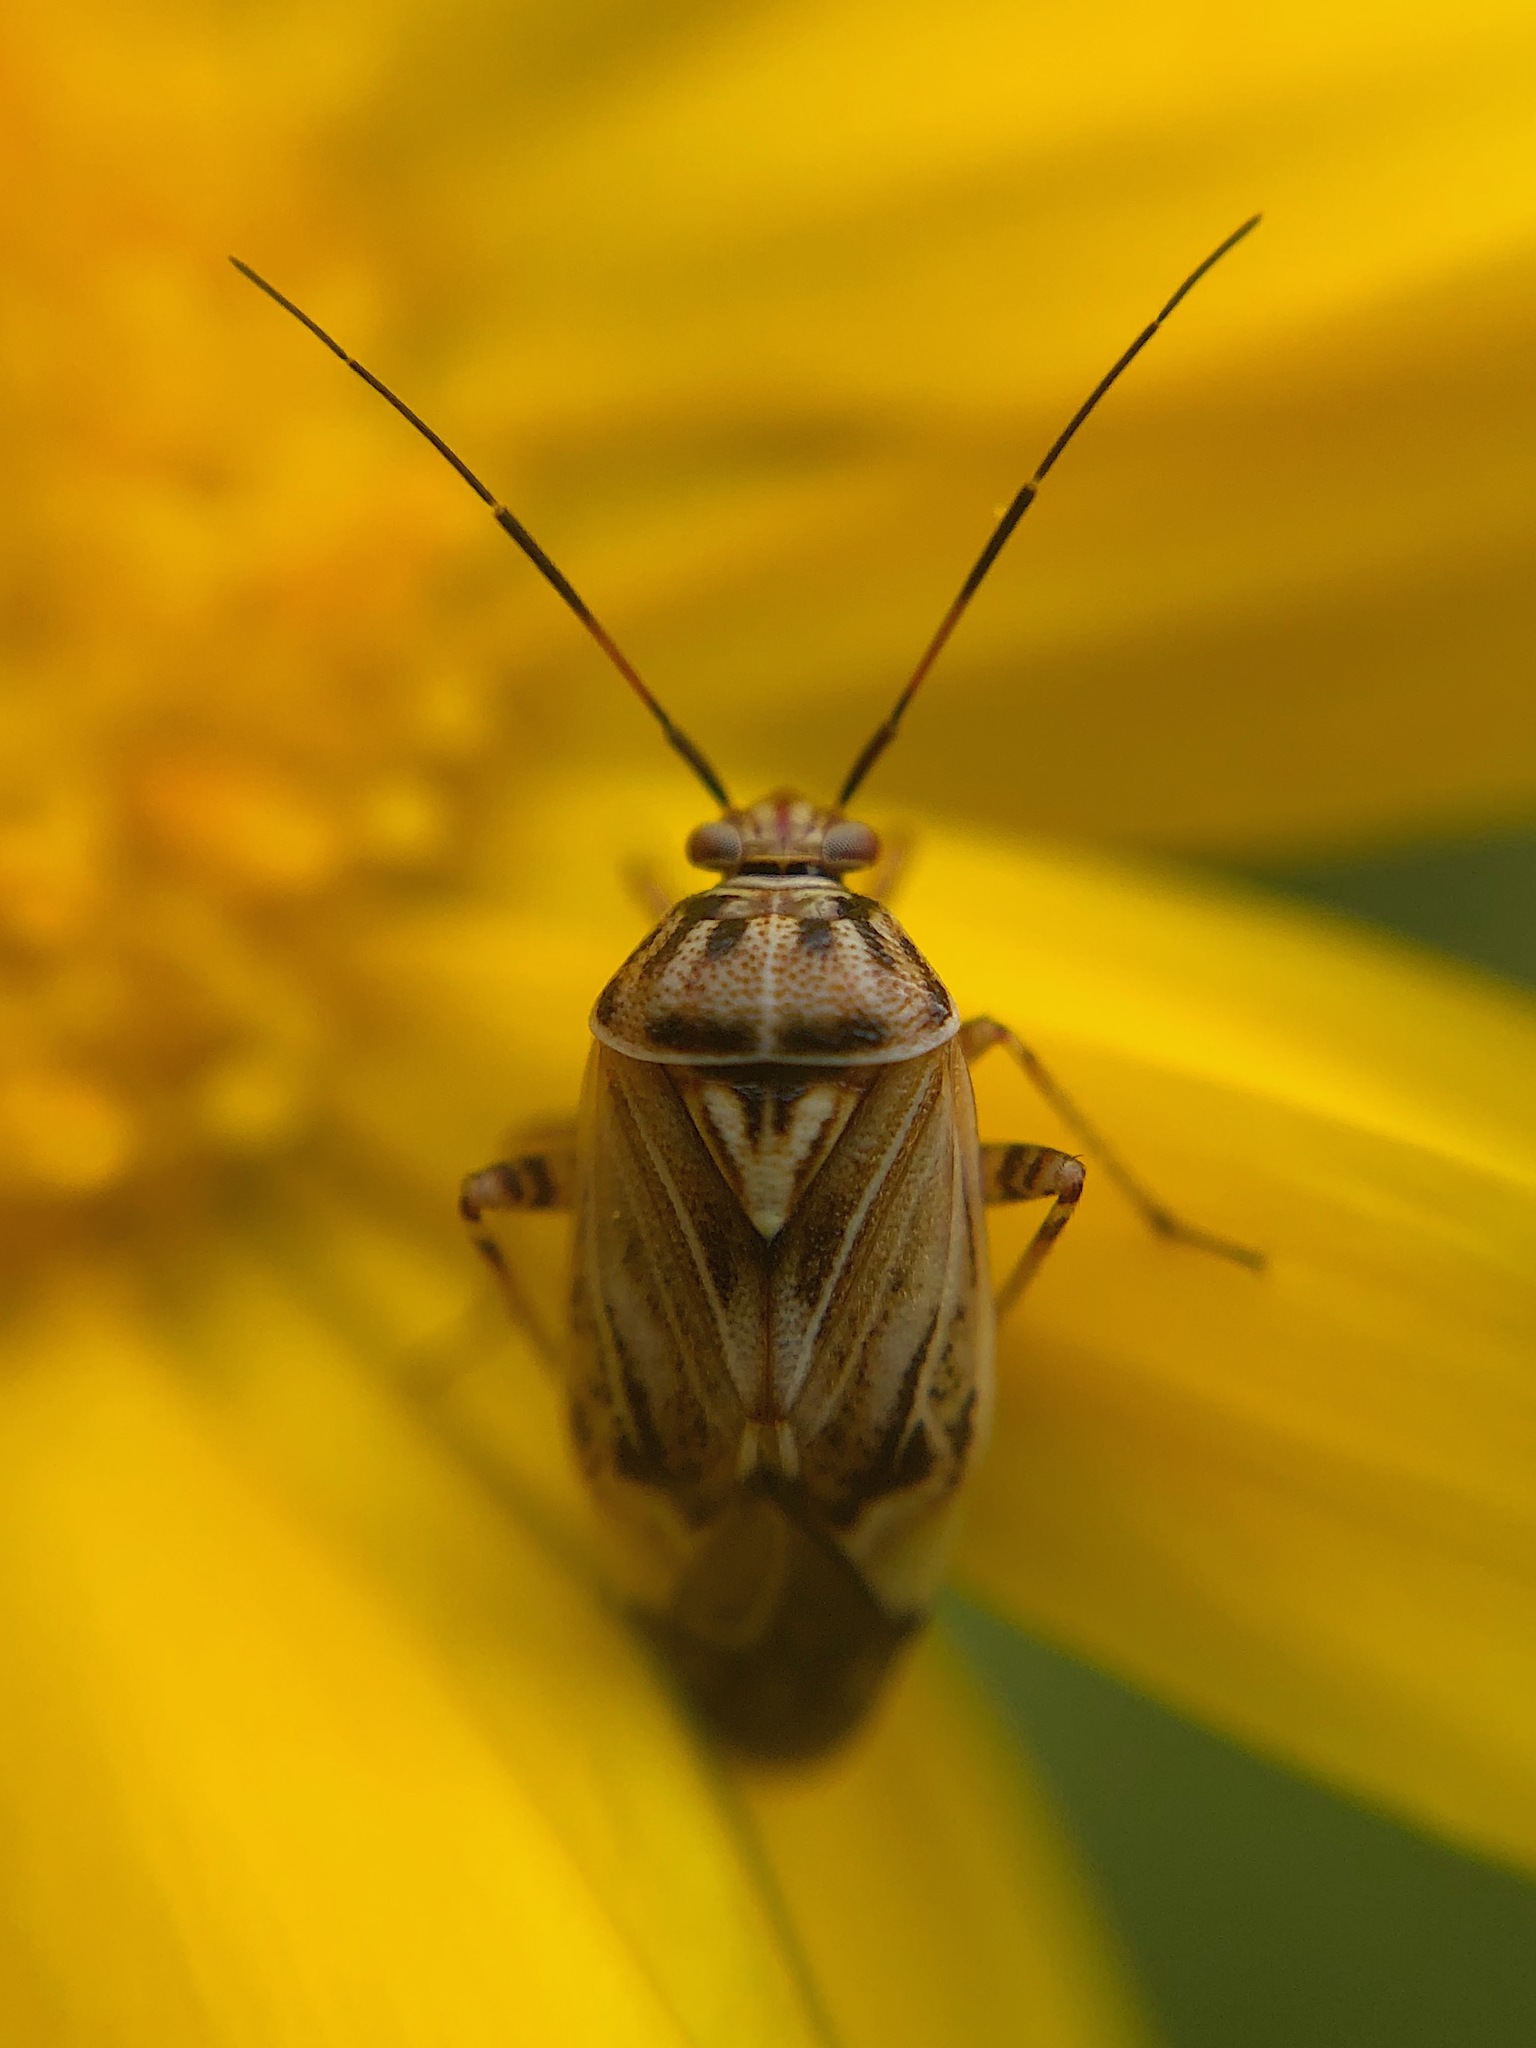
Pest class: lygus_bug